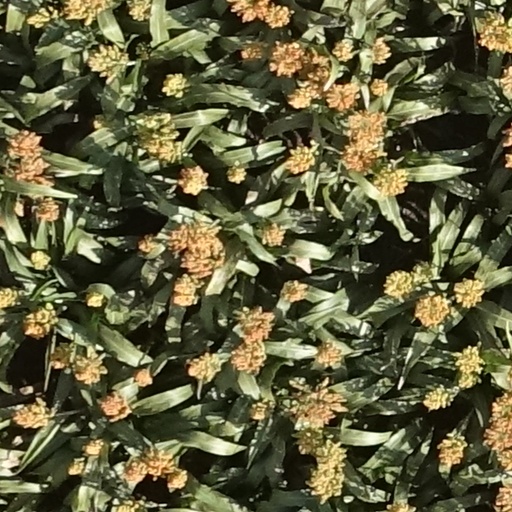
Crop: sorghum